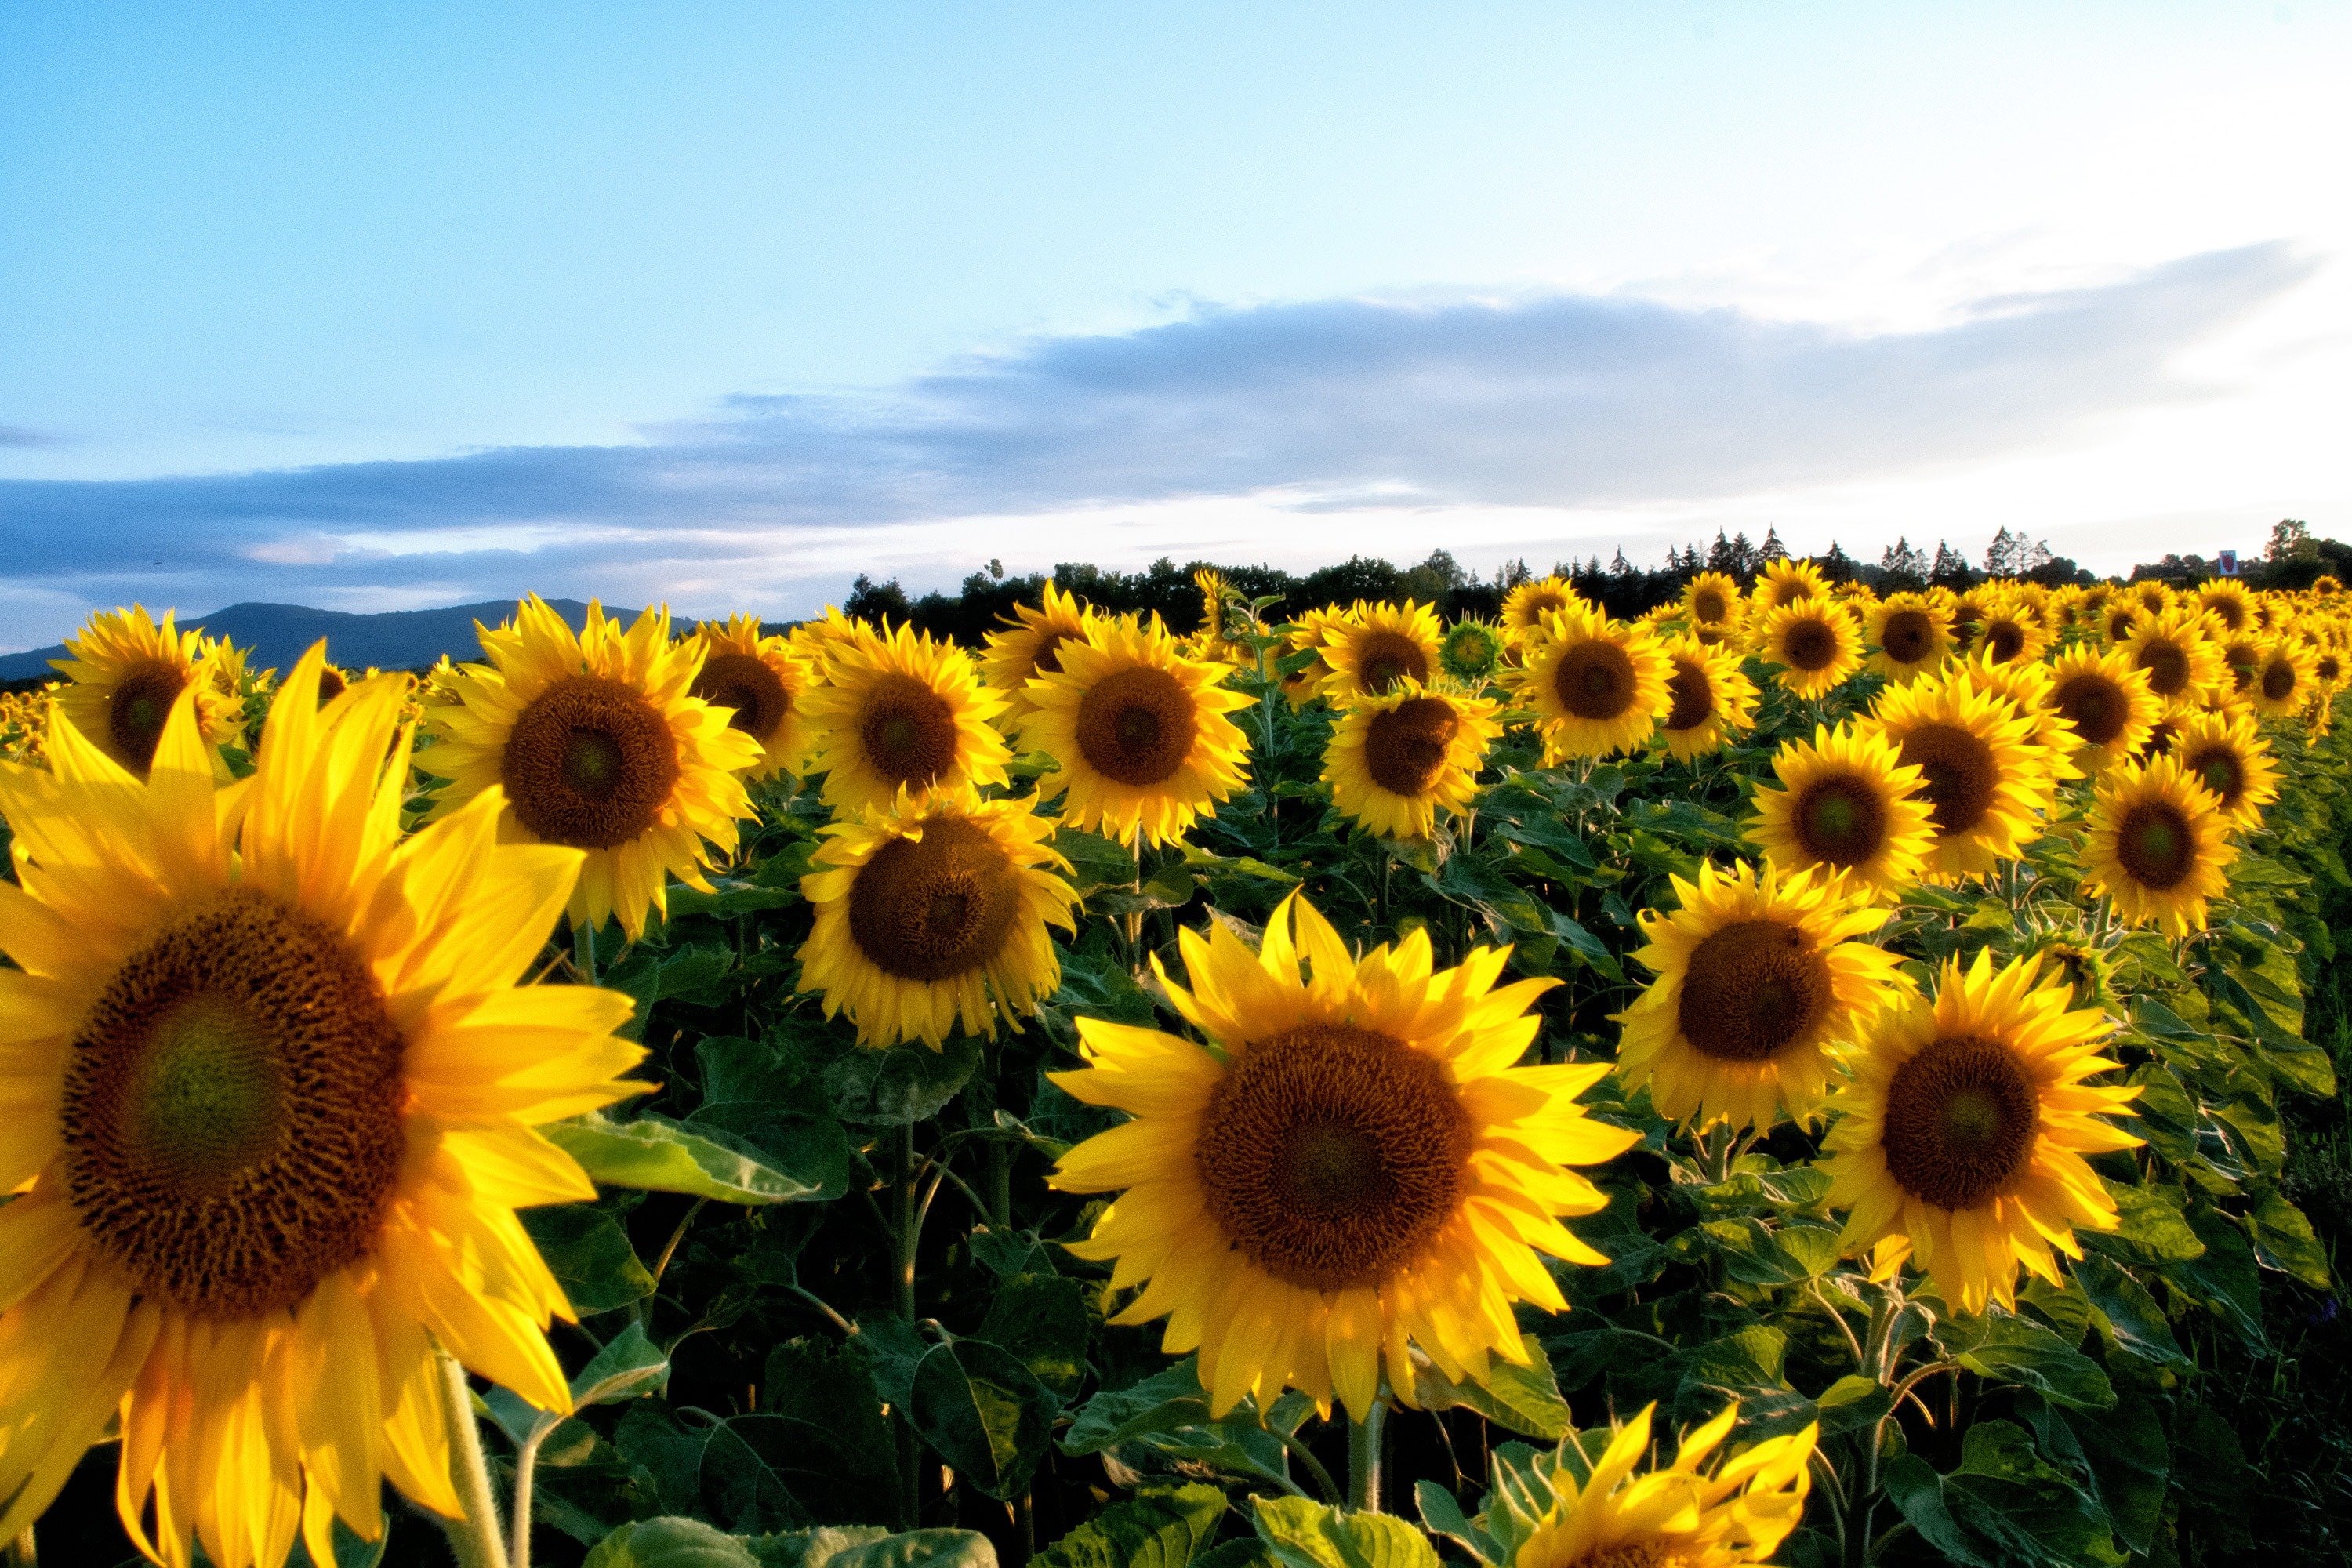
blossom, plant, field, flower, bloom, yellow, flora, sunflower, flowers, sun flower, flowering plant, daisy family, asterales, sunflower seed, land plant